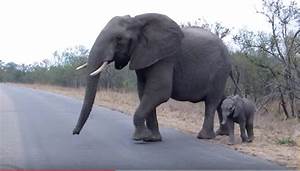
Label: elefante